Daniel O. Fagunwa

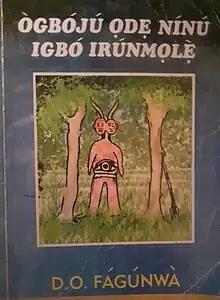
Ògbójú Ọdẹ Nínú Igbó Irúnmọlẹ̀

Fagunwa's novels draw heavily on folktale traditions and idioms, including many supernatural elements. His heroes are usually Yorùbá hunters, who interact with kings, sages, and even gods in their quests. Thematically, his novels also explore the divide between the Christian beliefs of Africa's colonizers and the continent's traditional religions. Fagunwa remains the most widely read Yorùbá-language author, and a major influence on such contemporary writers as Amos Tutuola. He also used Greek myths and Shakespearean stories as themes in his books, such as in his book "Igbo Olodumare", where the character Baba-onirugbon-yeuke tells a story similar to Romeo and Juliet.